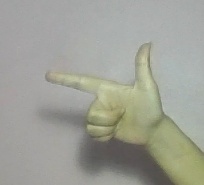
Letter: yaa